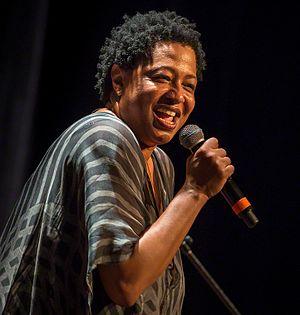
Lisa Fischer, née le 1ᵉʳ décembre 1958 à New York, est une auteure compositrice interprète américaine. Elle est devenue célèbre grâce à son premier album So Intense, en 1991. Cet album comporte le single How can I ease the pain qui a obtenu un Grammy Awards de la meilleure chanson Rhythm & Blues en 1991. Elle a été chanteuse choriste pour un certain nombre d'artistes célèbres au début de sa carrière, dont Sting, Luther Vandross et Tina Turner, et elle est partie en tournée avec The Rolling Stones de 1989 à 2015.